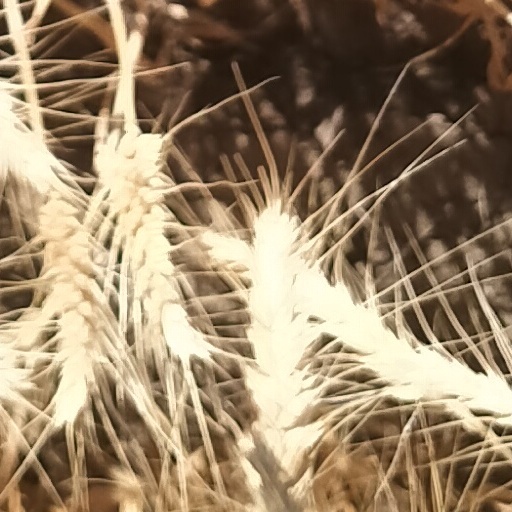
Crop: wheat